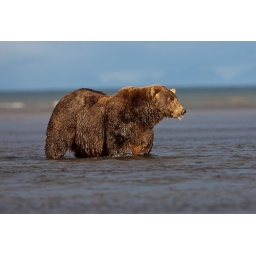
A brown bear waits for a salmon to swim by in the surf.